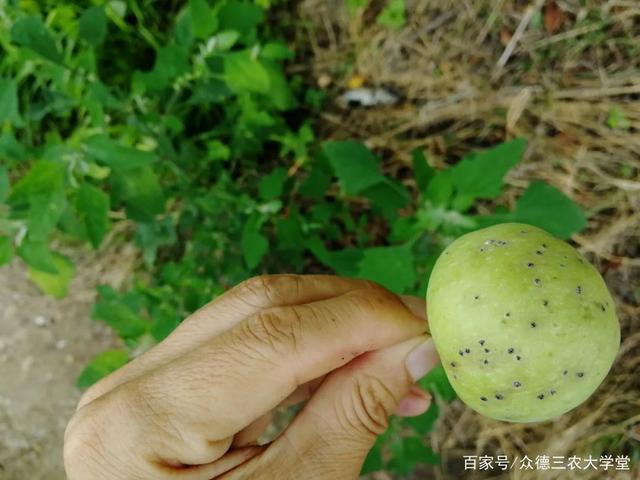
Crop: apple
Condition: scab